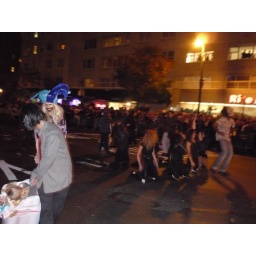
thats a real wee boy asleep in that white bin